Medjumbe Island

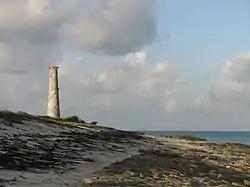
Medjumbe Lighthouse was built in the 1930s, worked for 3 months, broke down and has been there ever since without working.

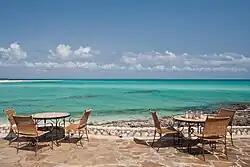
View from the Island resort pool deck.

Medjumbe Island ("Kisiwa cha Medjumbe", in Swahili) is one of the Quirimbas Islands off the northern coast of Mozambique, within the Quirimbas National Park. It is privately owned, operated as an exclusive resort.